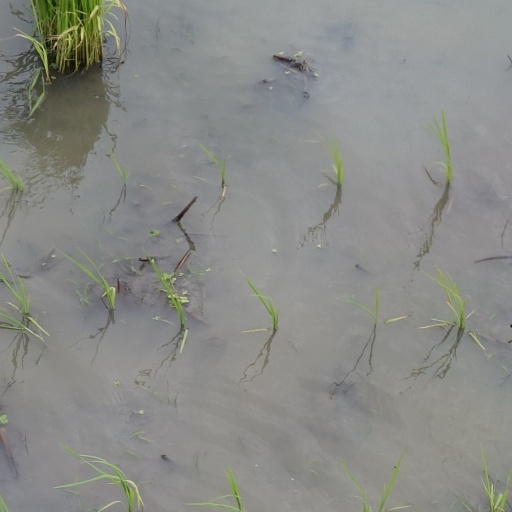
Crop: rice